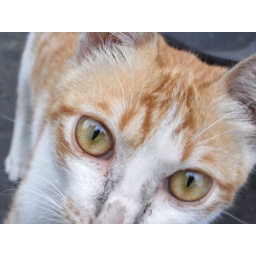
cat outside convenient store in Cijin main street